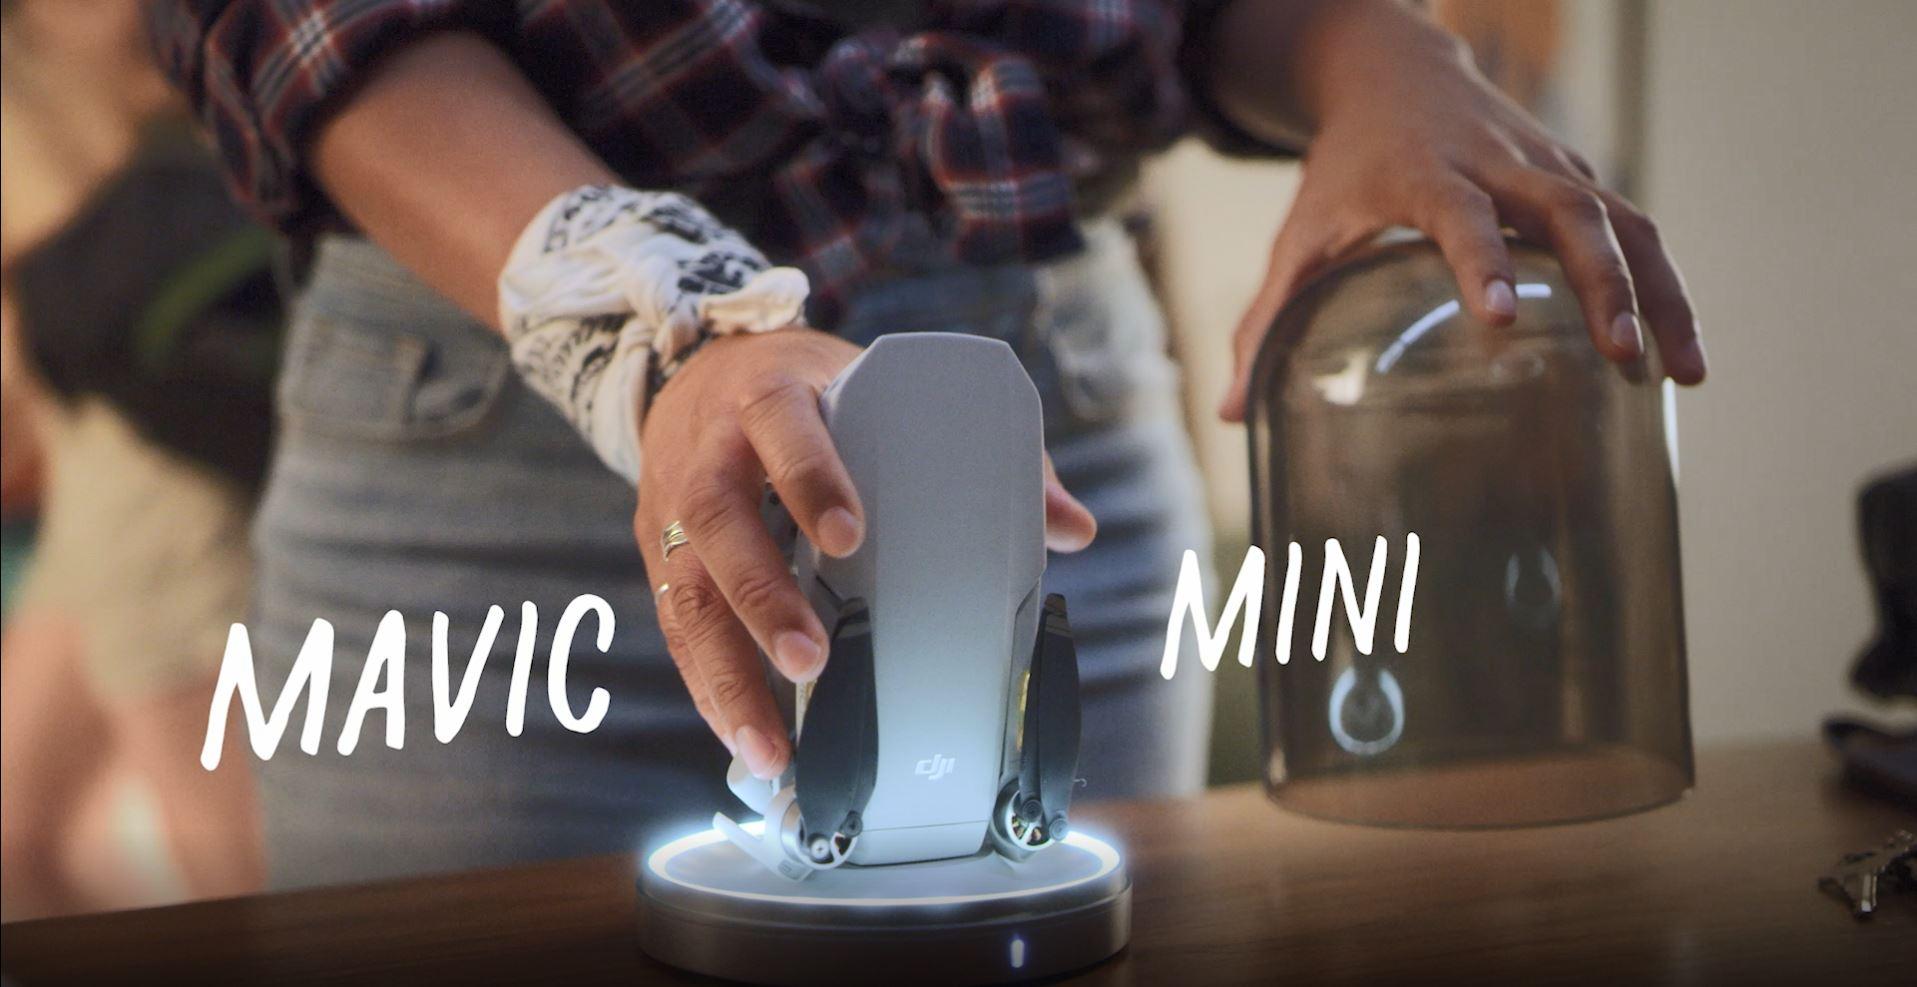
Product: DJI Mavic Mini Combo - Drone FlyCam Quadcopter with 2.7K Camera 3-Axis Gimbal GPS 30min Flight Time
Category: Toys & Games | Hobbies | Remote & App Controlled Vehicles & Parts | Remote & App Controlled Vehicles | Quadcopters & Multirotors
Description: Mavic Mini supports 12MP aerial photos and 2.
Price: $399.00 $ 399 . 00